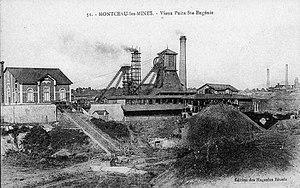
Le puits Sainte-Eugénie.
Les Houillères de Blanzy sont à la fois les mines historiques de la région de Blanzy et à la fois une division de Charbonnages de France créée lors de la nationalisation. Elle regroupe alors trois bassins miniers exploités en Bourgogne, mais sans lien géologique entre eux : Blanzy-Montceau-les-Mines, Épinac et Decize-La Machine.